Yoriko Kawaguchi

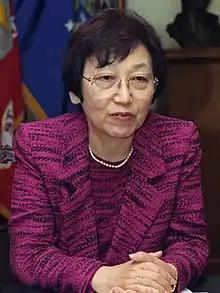
Kawaguchi in 2002

She was elected to the House of Councillors in 2005, serving two terms through 2013. During her years as a Diet member, she served as deputy chair of the General Assembly of Liberal Democratic Party members in the Upper House. She also became the director and chair of the Environment Committee, director of the Budget Committee and director of the Commission on the Constitution. Kawaguchi served as chair of the LDP Okinawa Promotion Committee as well as co-chair of the International Commission on Nuclear Non-Proliferation and Disarmament and a board member of the World Economic Forum’s Young Global Leaders Foundation in 2008. Currently, she is a member of the Tokyo Foundation CSR Committee.